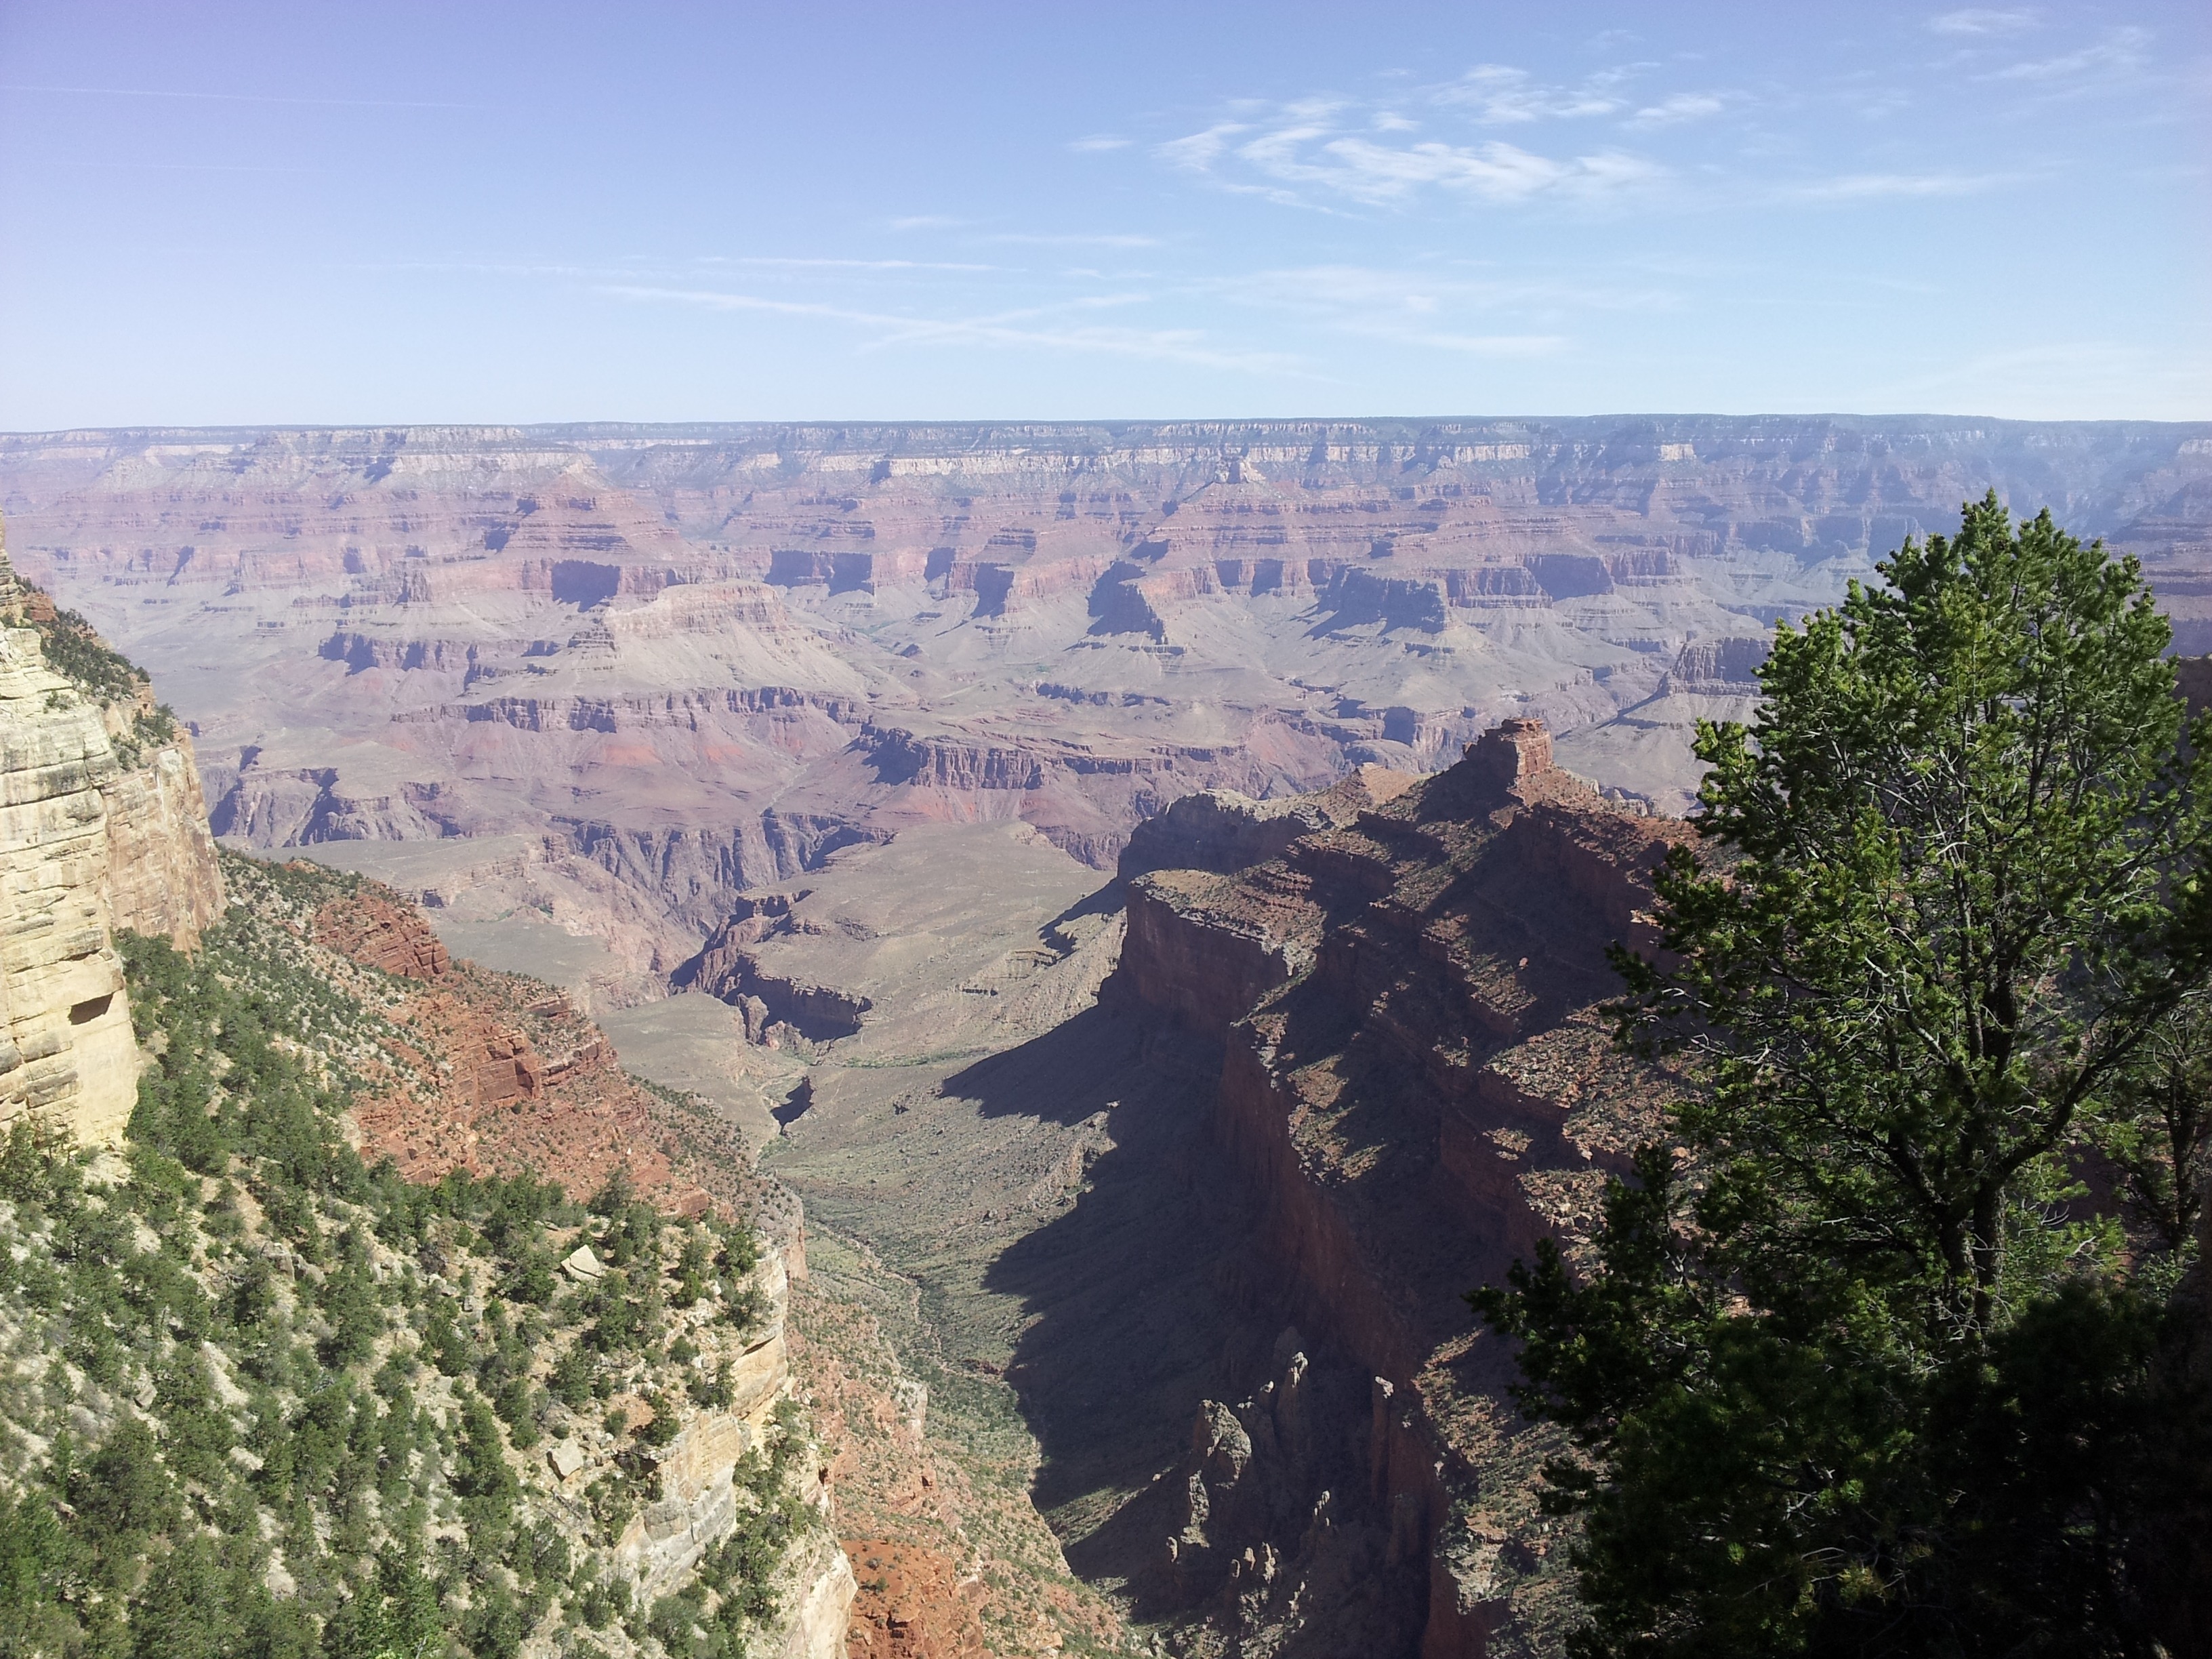
nature, trail, park, scenery, usa, canyon, grand canyon, terrain, national park, arizona, geology, badlands, wadi, landform, geographical feature